Codename: Asero

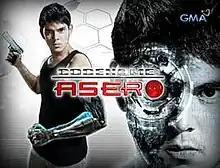
Title card

Codename: Asero is a 2008 Philippine television drama science fiction action series broadcast by GMA Network. Directed by Mark A. Reyes and Mike Tuviera, it stars Richard Gutierrez in the title role. It premiered on July 14, 2008 on the network's Telebabad line up. The series concluded on November 14, 2008 with a total of 90 episodes.